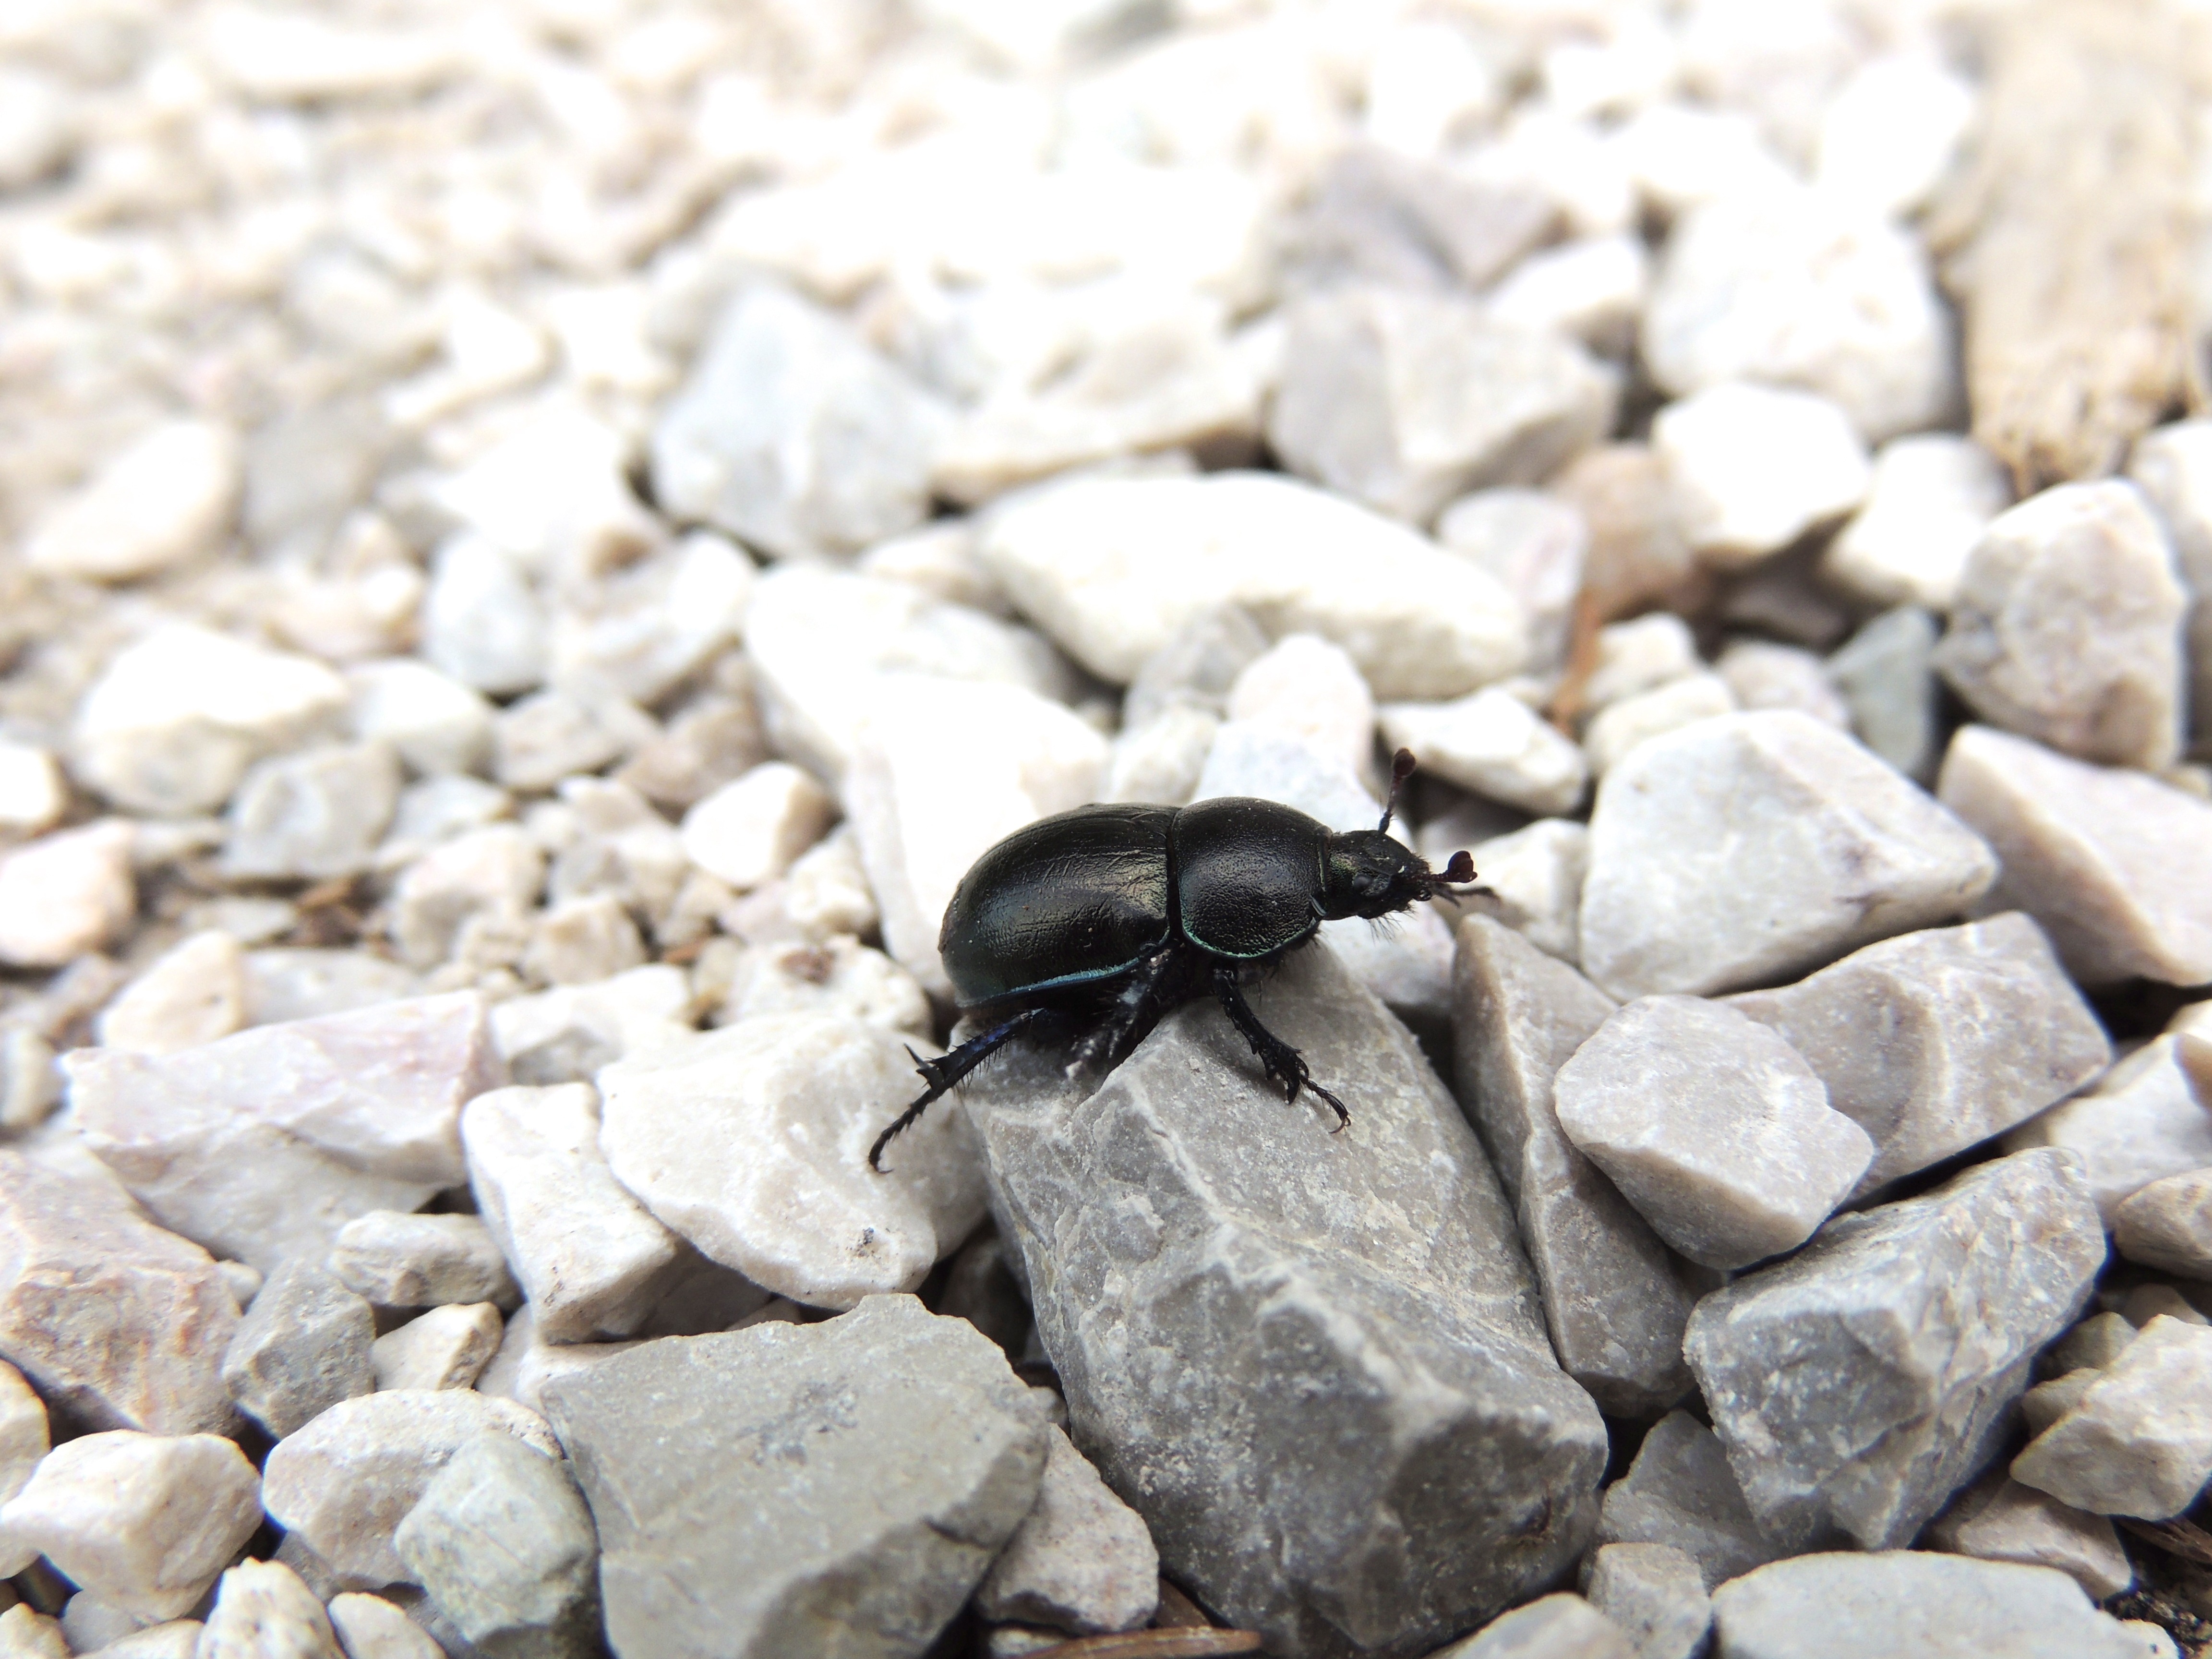
rock, animal, wildlife, insect, pebble, soil, fauna, invertebrate, close up, beetle, macro photography, steinchen, black beetle, dung beetle